History of the Industrial Workers of the World

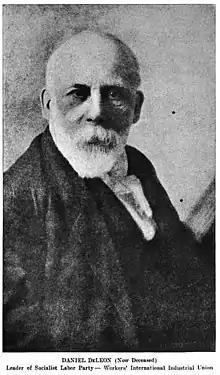
Daniel DeLeon

After the Sherman faction was outvoted at the 1906 convention, they took their argument to the largest organization within the IWW, the Western Federation of Miners (WFM). There, the questions of propriety and organizational philosophy raged for the next eighteen months, with the WFM ultimately taking a conservative turn under WFM President Charles Moyer. Moyer was incarcerated along with Haywood in Idaho, but was freed without a trial. Haywood's radicalism was affirmed by imprisonment, while Moyer, sharing the same cell, was a changed man. He supported those who were already seeking to withdraw the organization from the IWW and, in spite of the fact that Haywood and St. John were likewise officials in the WFM, Moyer was successful.